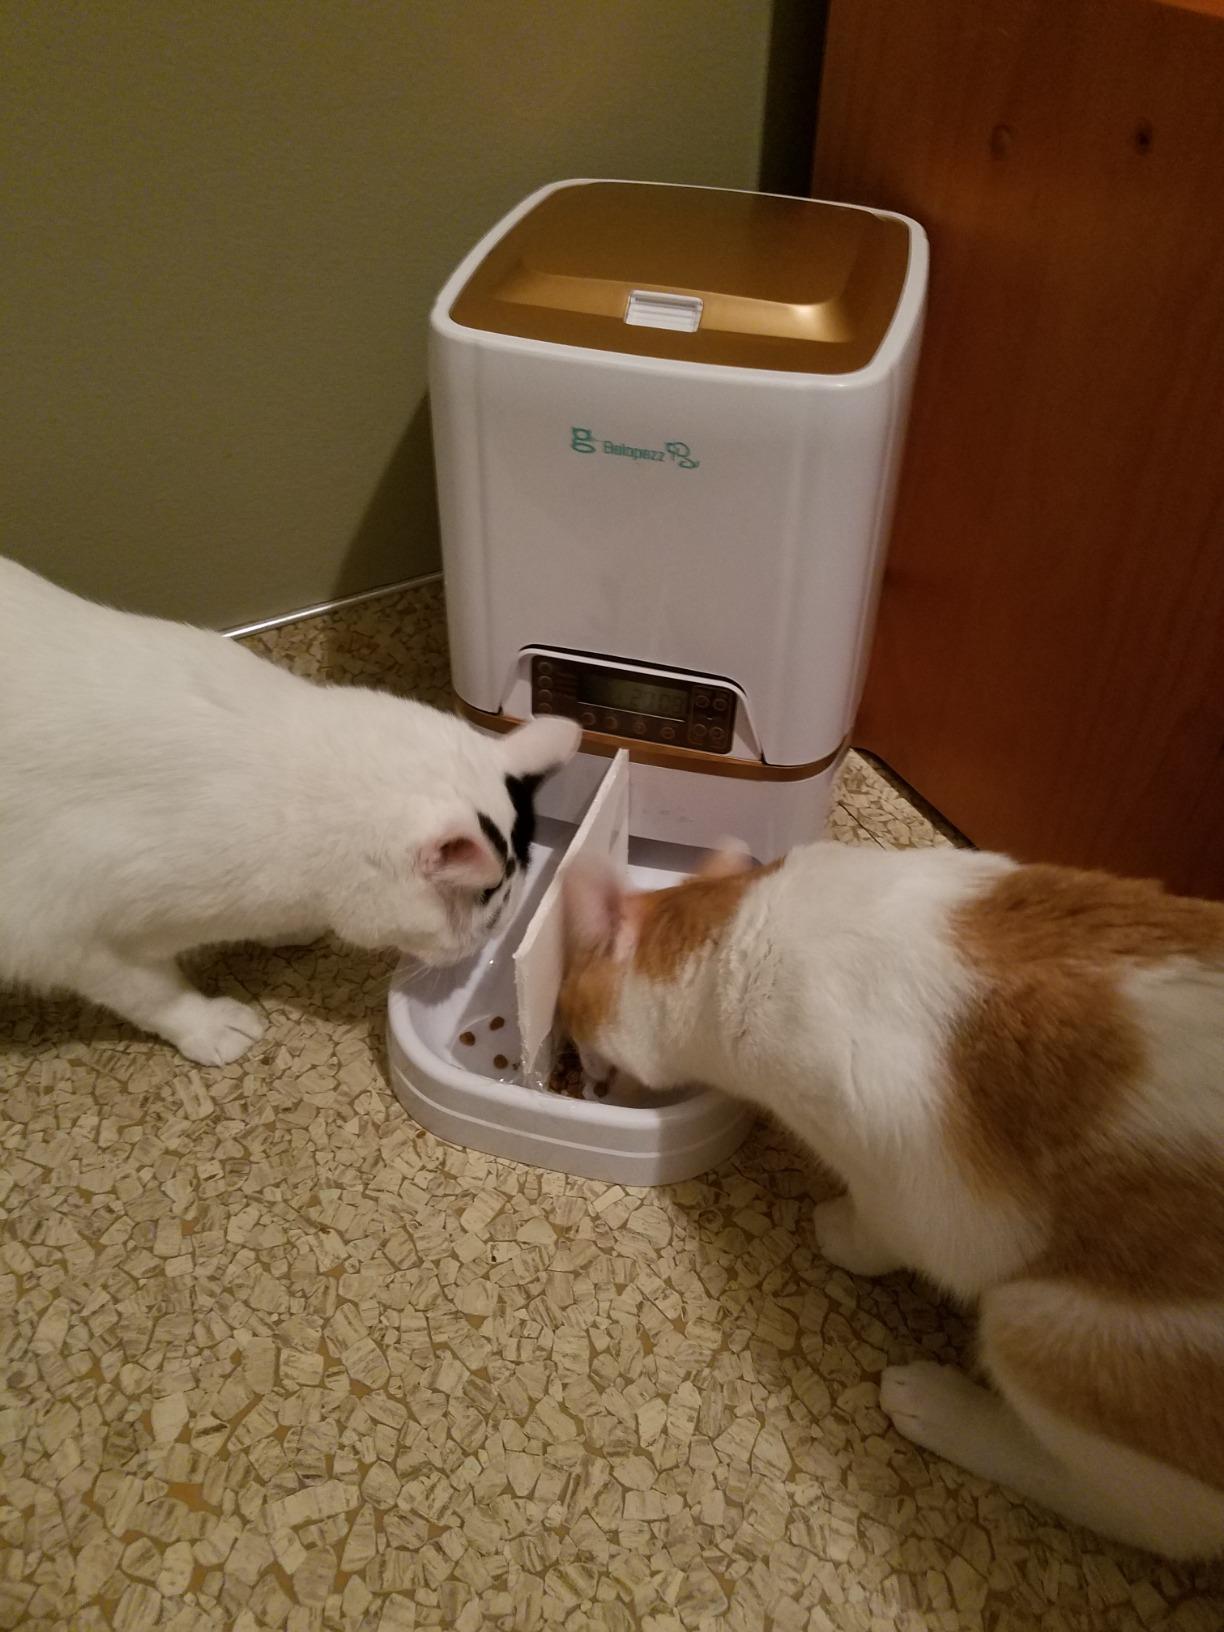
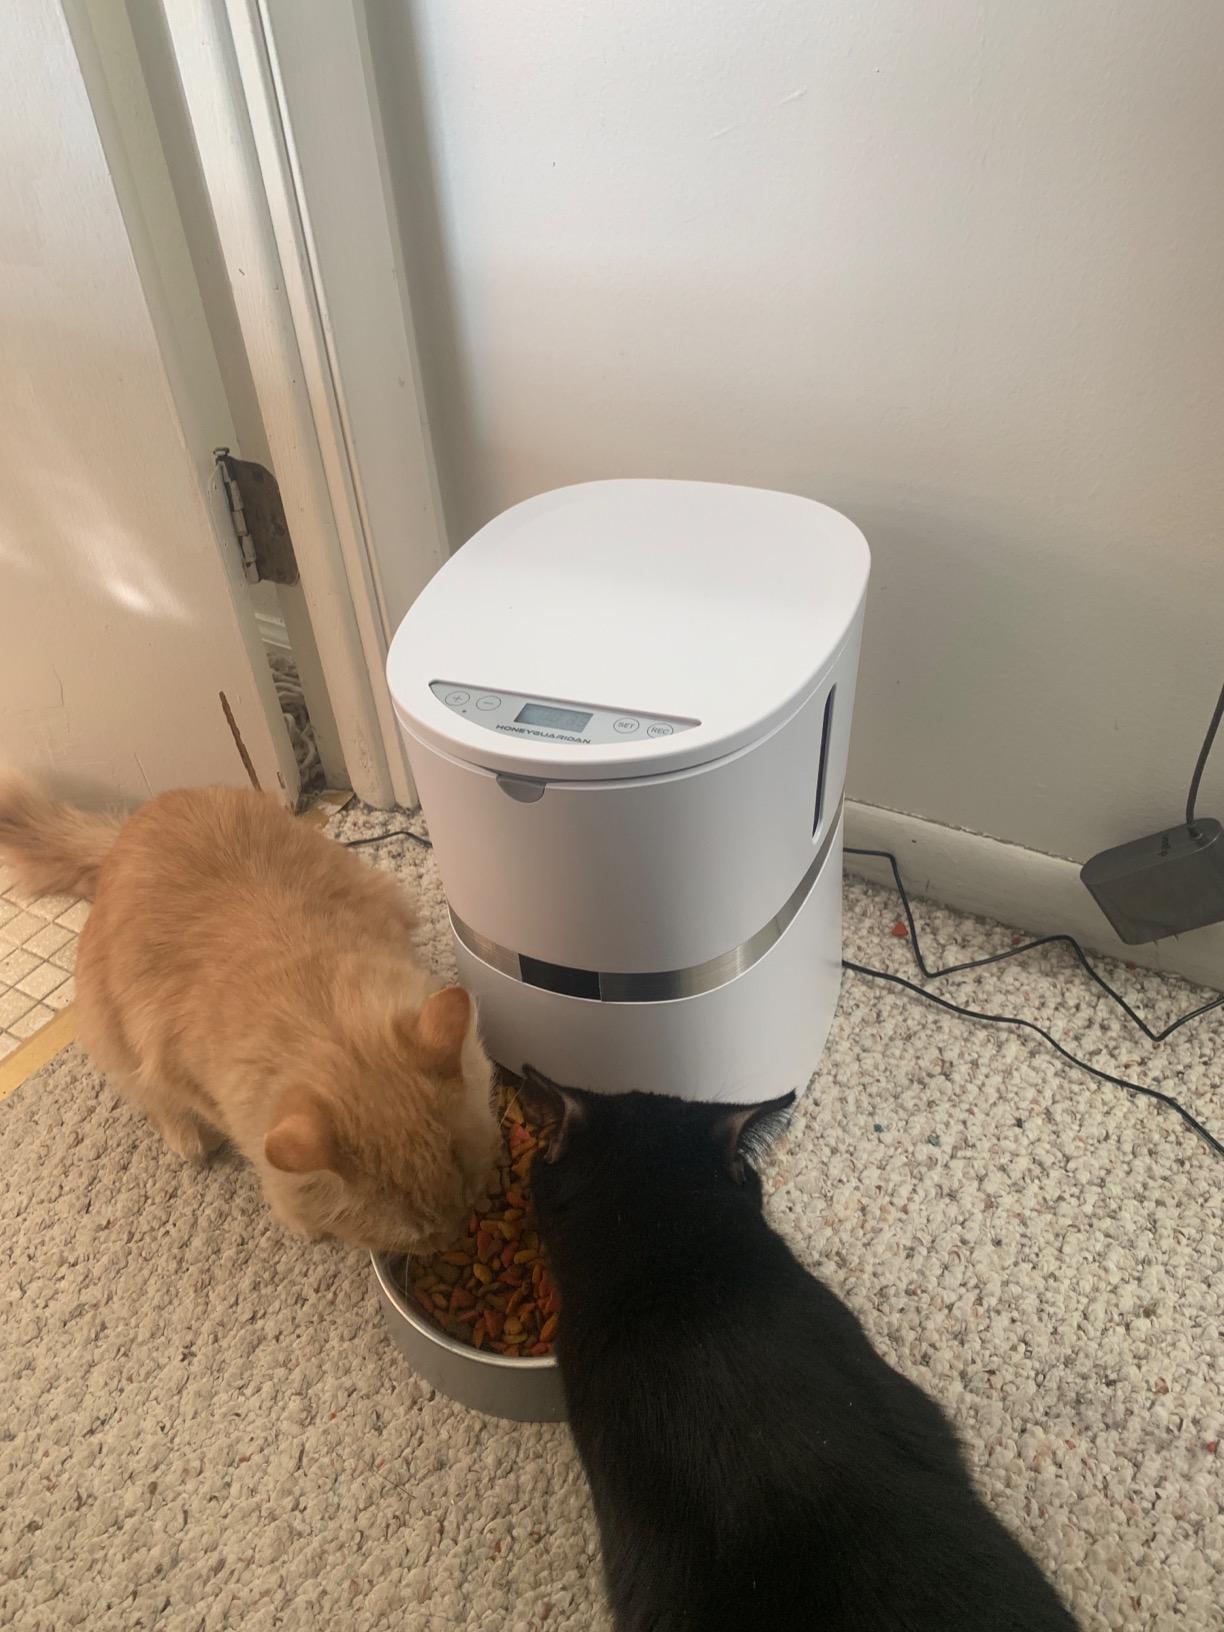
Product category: items_feeder
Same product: no